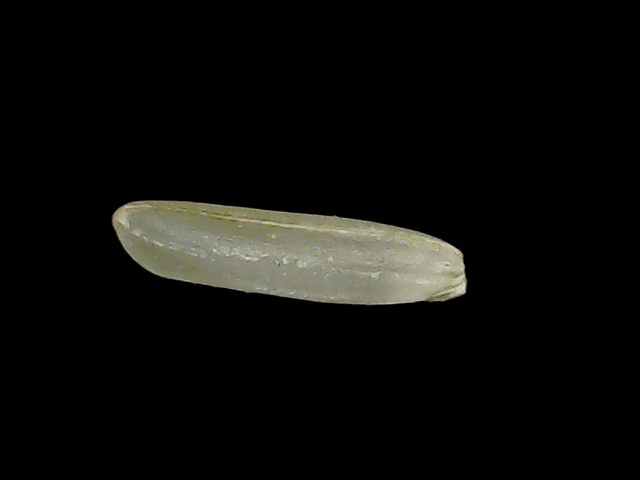
Rice variety: Binadhan19